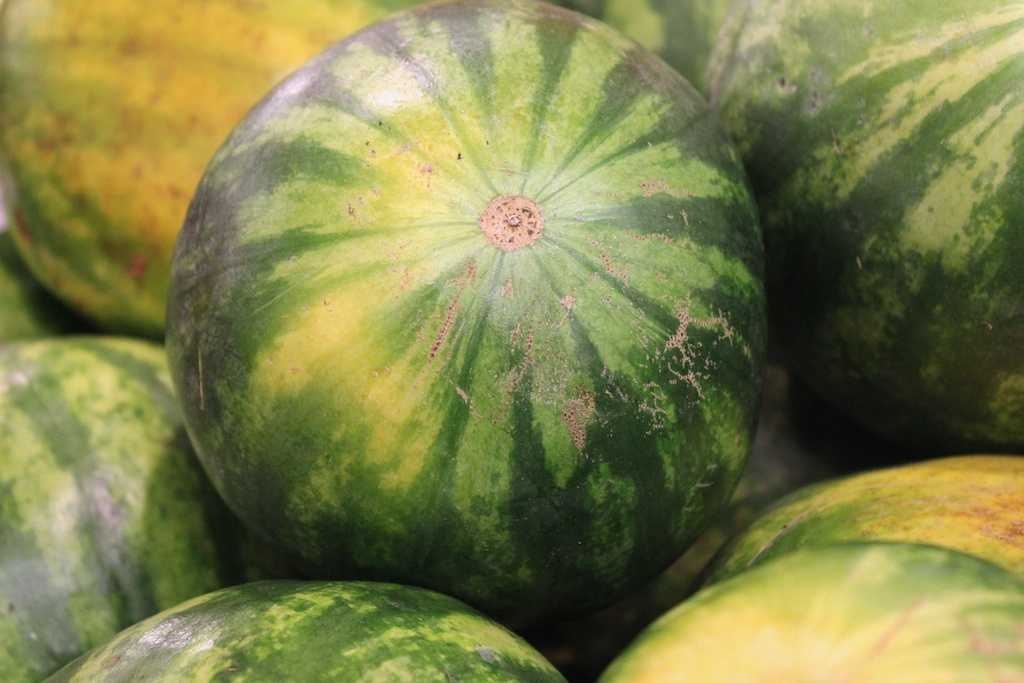
Label: Watermelon